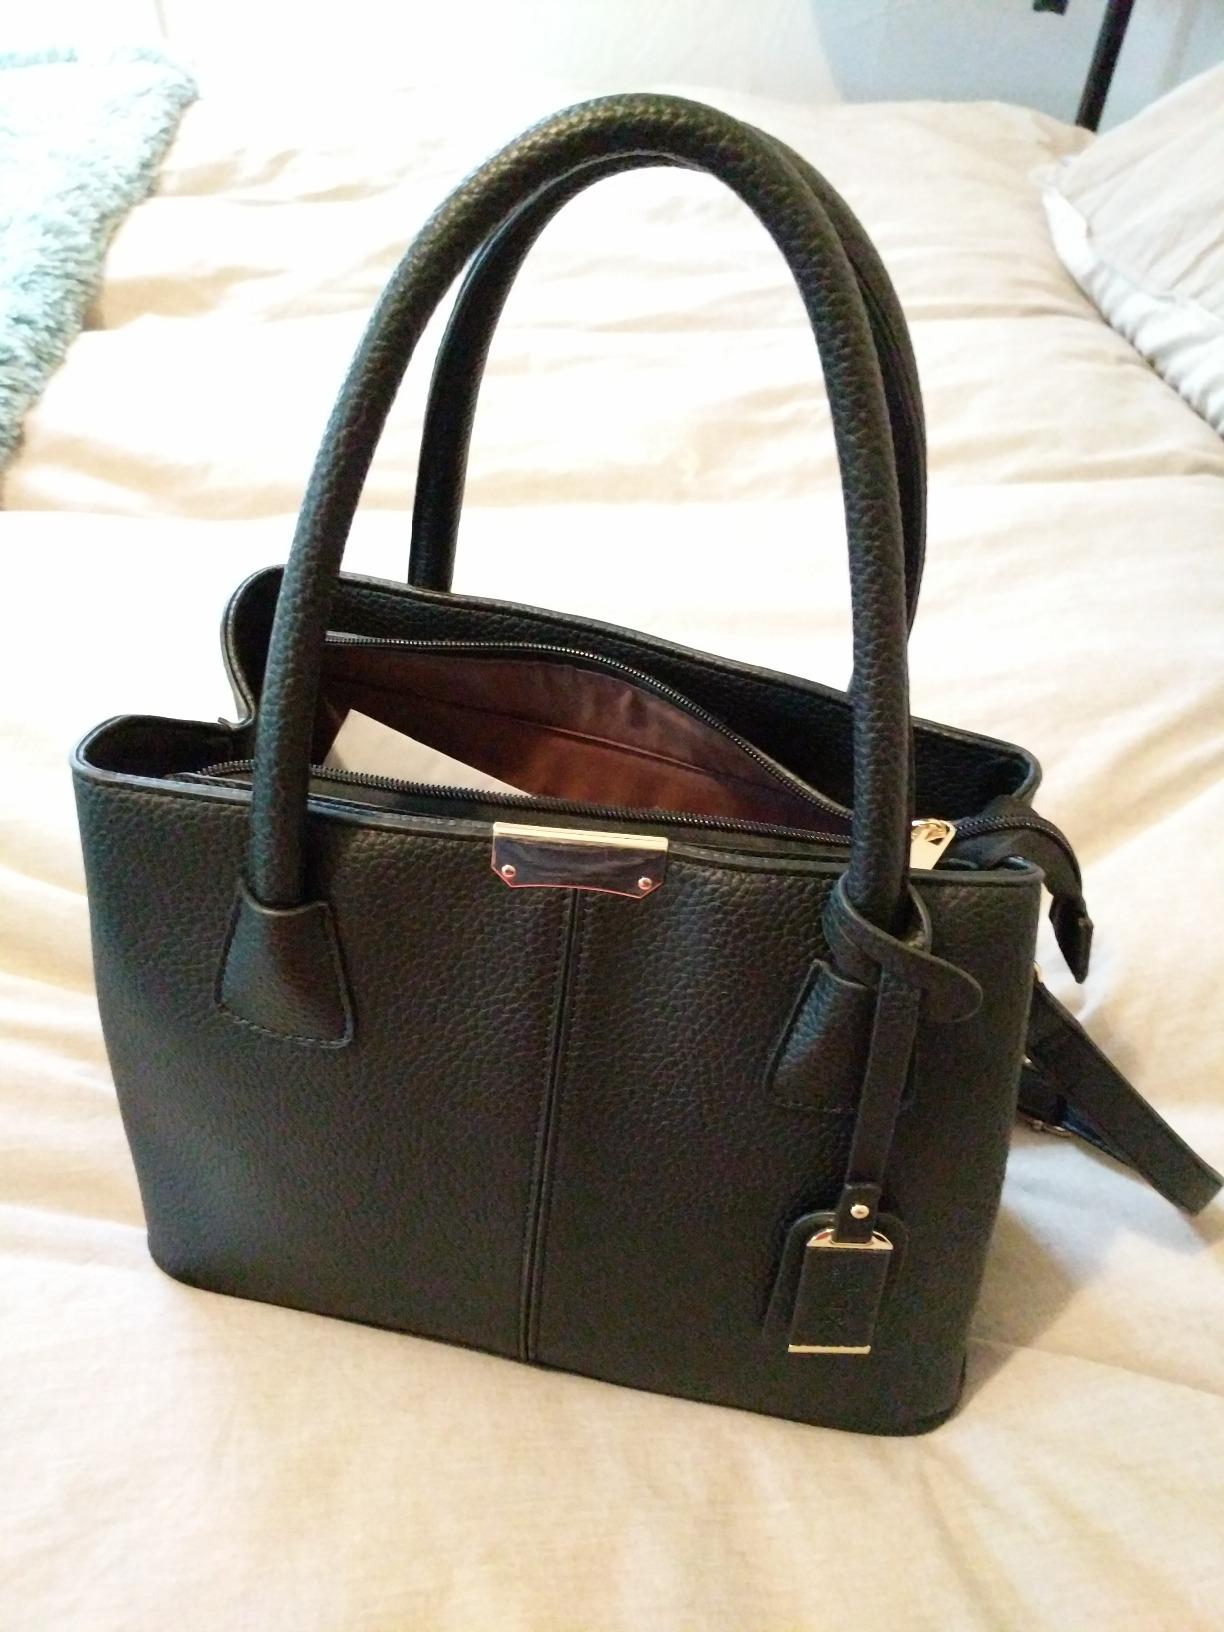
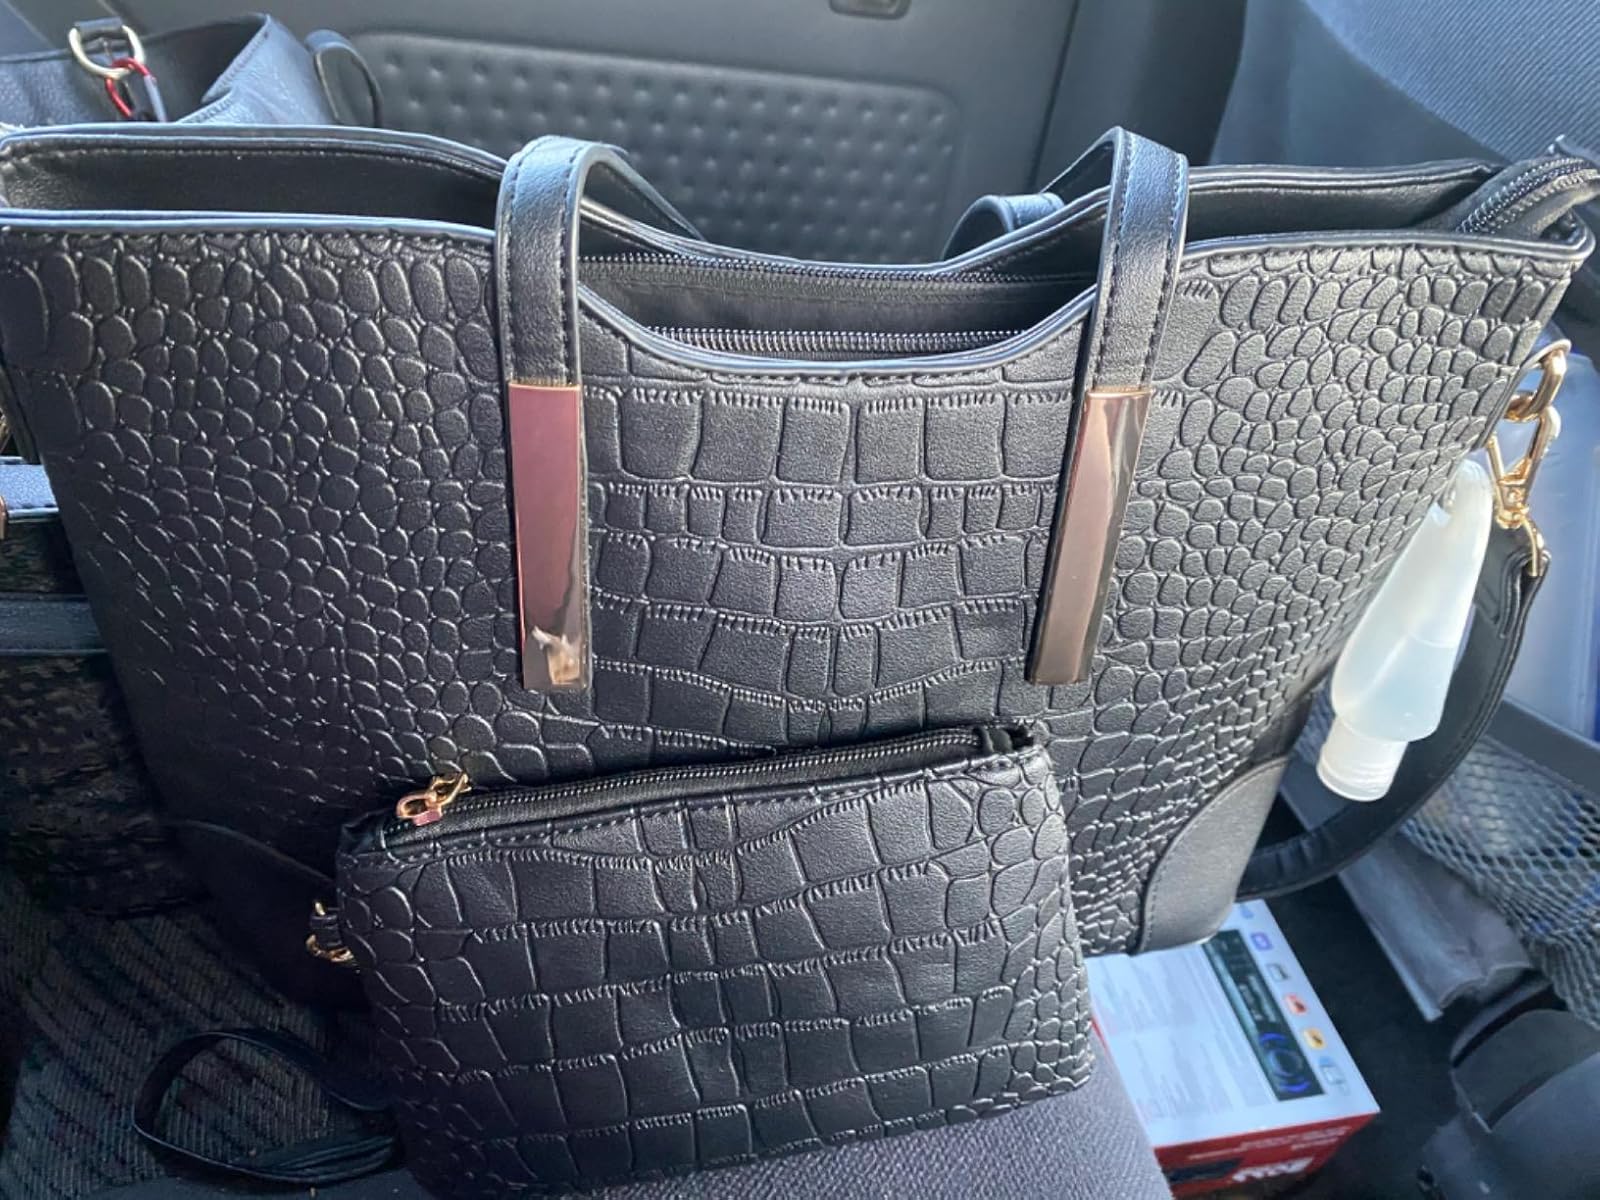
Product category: accessories_handbag
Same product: no